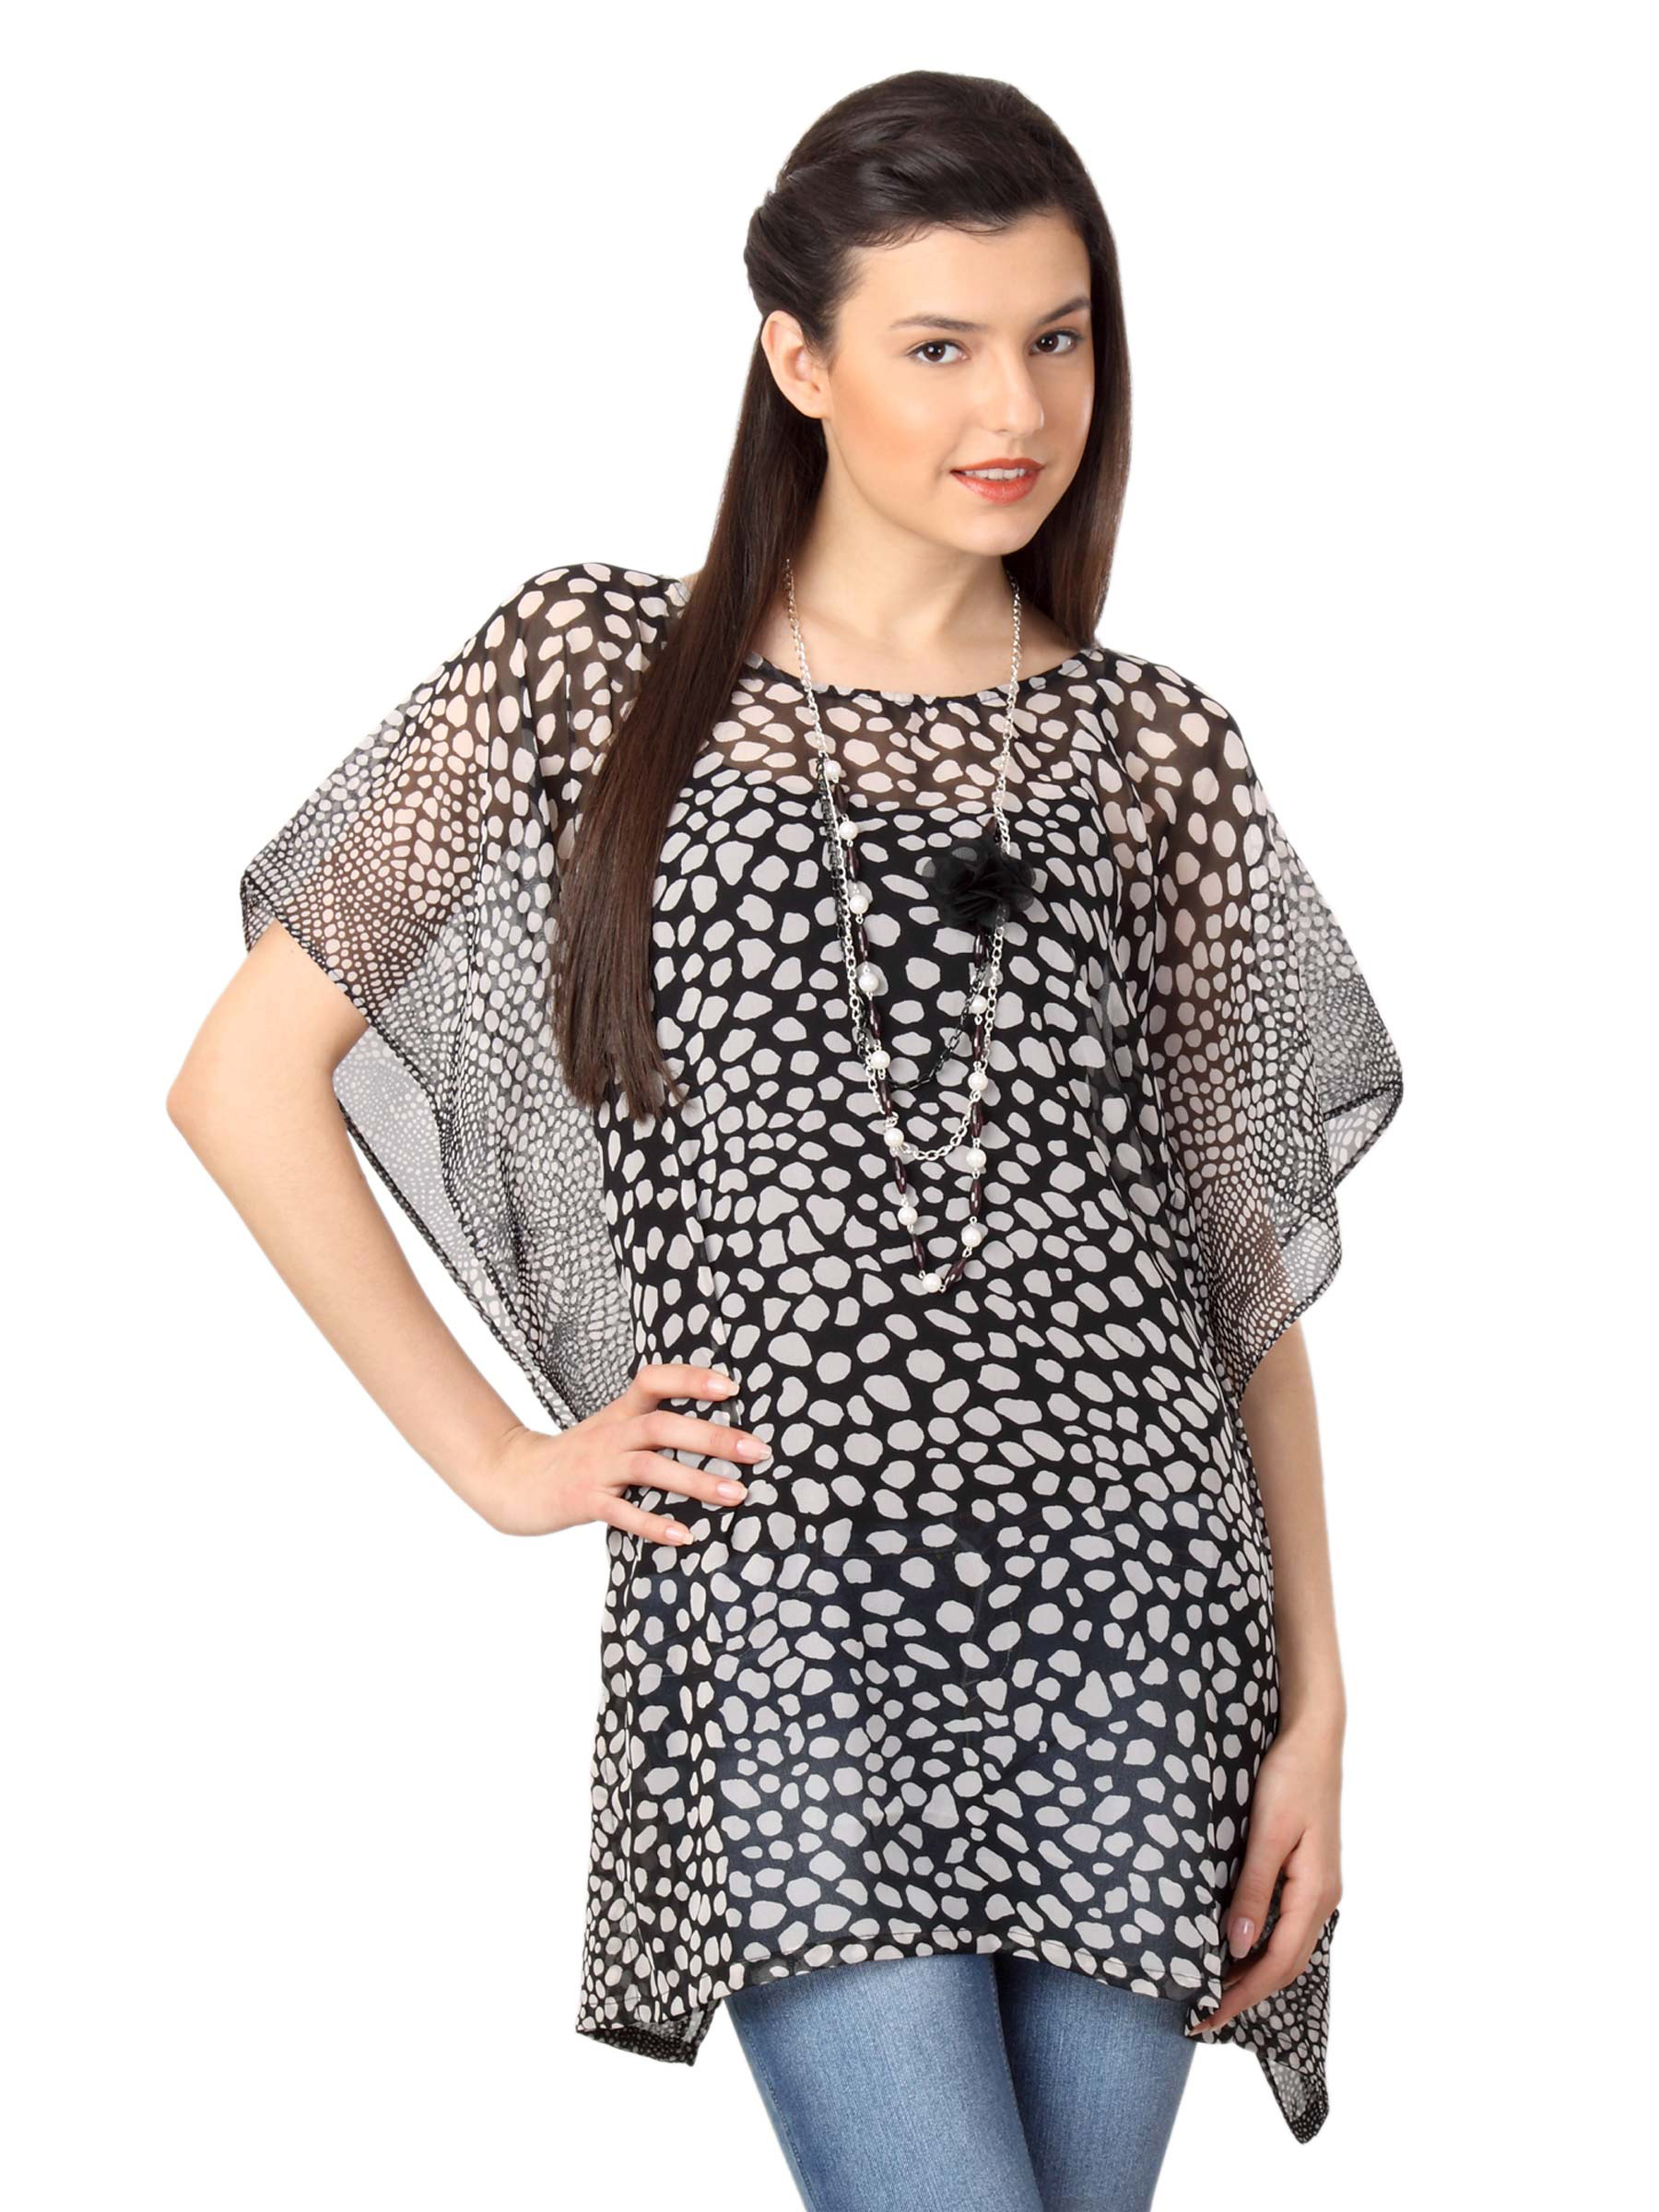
Femella Women Black Animal Printed Kaftan Top
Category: Apparel / Topwear / Tops
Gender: Women
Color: Black
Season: Summer 2012
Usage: Casual